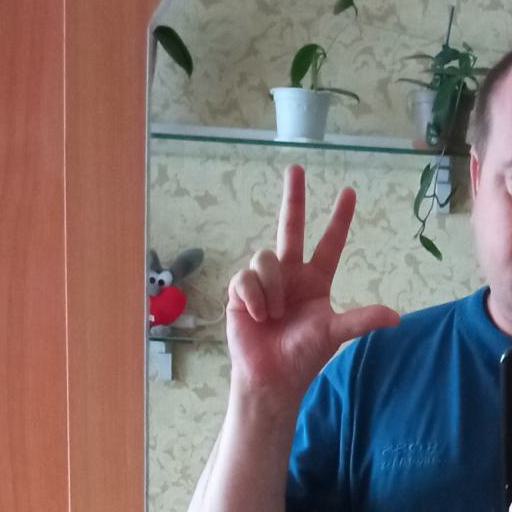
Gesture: three2